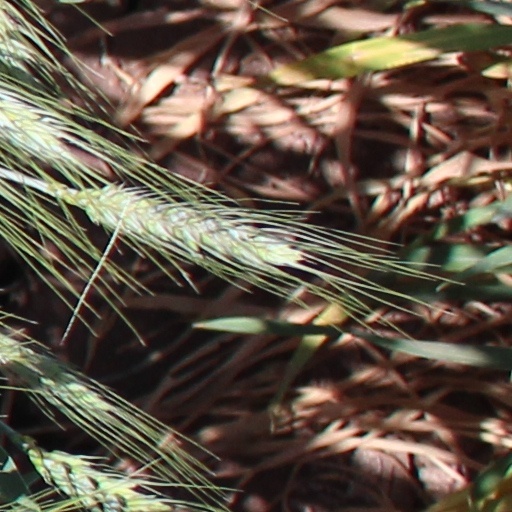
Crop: wheat